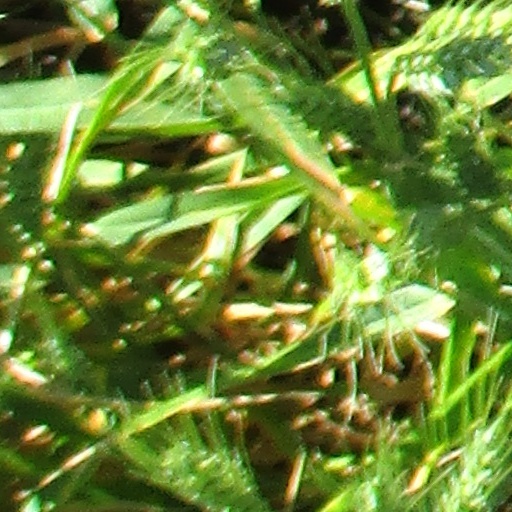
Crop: wheat